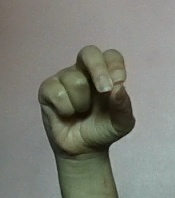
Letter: gaaf